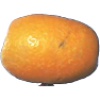
Label: kumquats